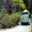
Label: truck